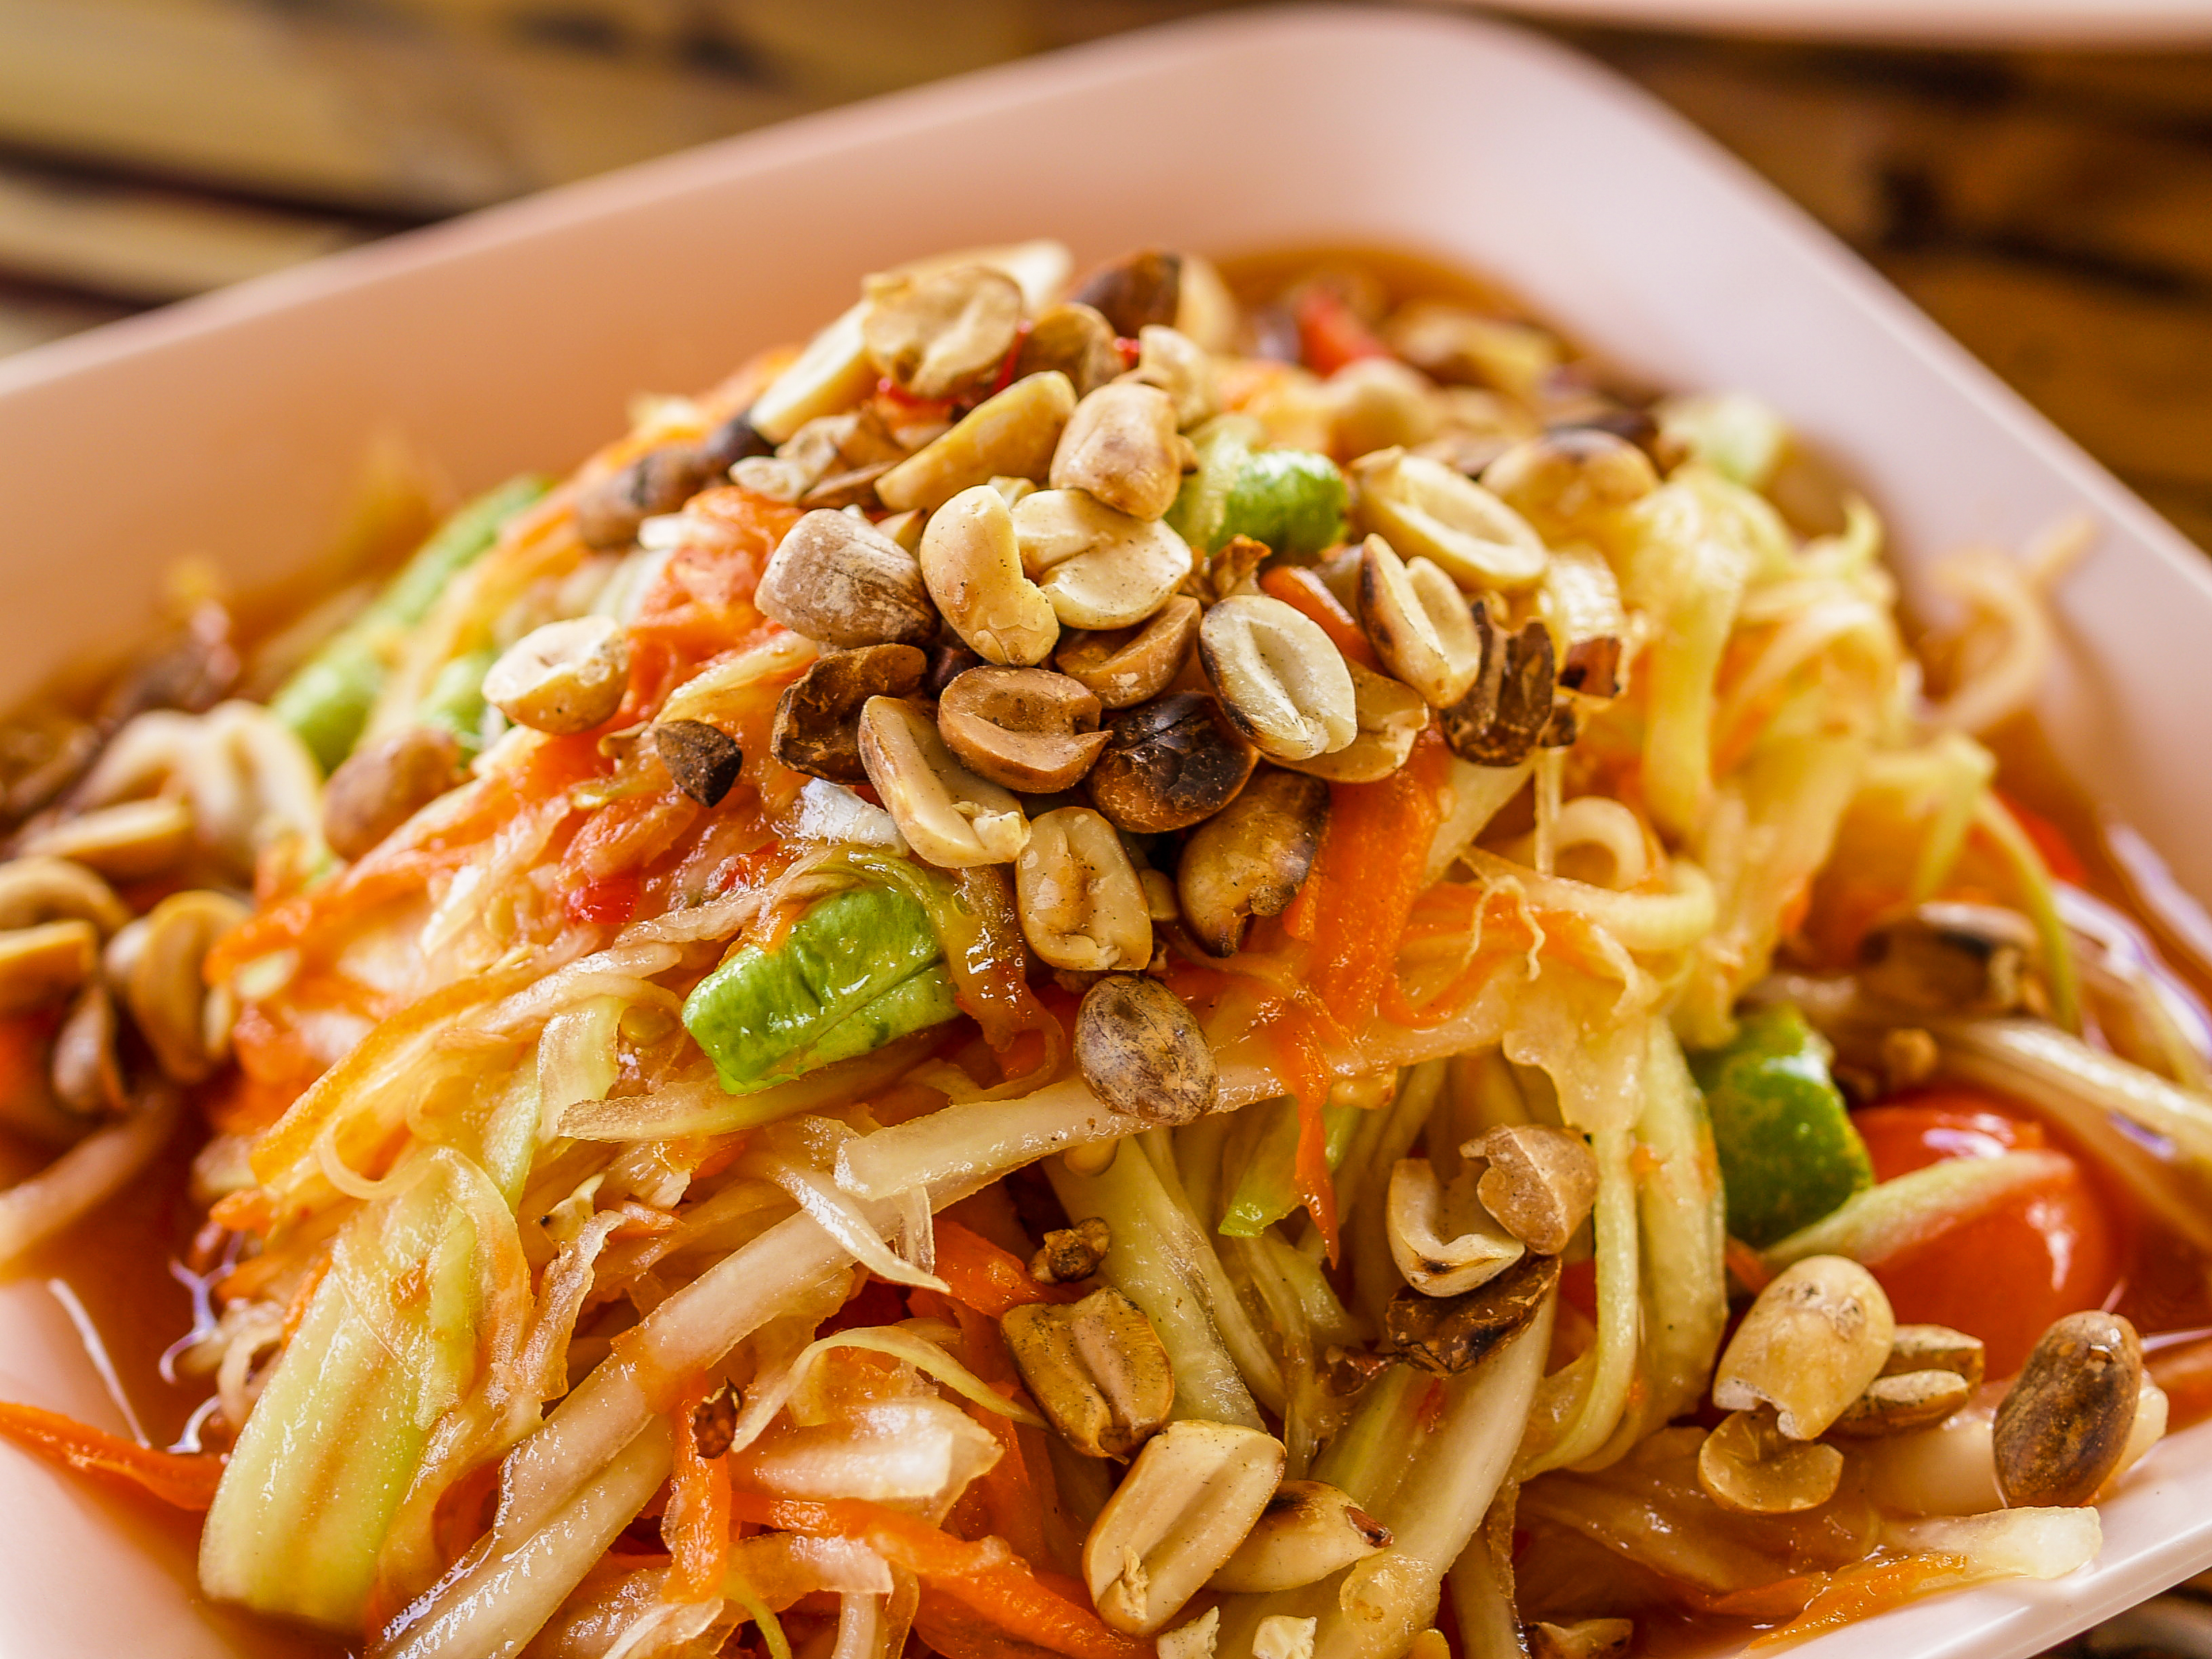
spicy, salad, papaya, thai, delicious, cuisine, thailand, tomato, food, healthy, somtum, restaurant, diet, traditional, fresh, sauce, shrimp, nutrition, eat, lime, som, culture, hot, chili, tum, asian, plate, vegetable, green, lemon, dish, chow mein, chinese noodles, asian food, thai food, fried noodles, noodle, pancit, chinese food, southeast asian food, pad thai, singapore style noodles, green papaya salad, lo mein, vegetarian food, yakisoba, rice noodles, recipe, twice cooked pork, side dish, hokkien mee, mie goreng